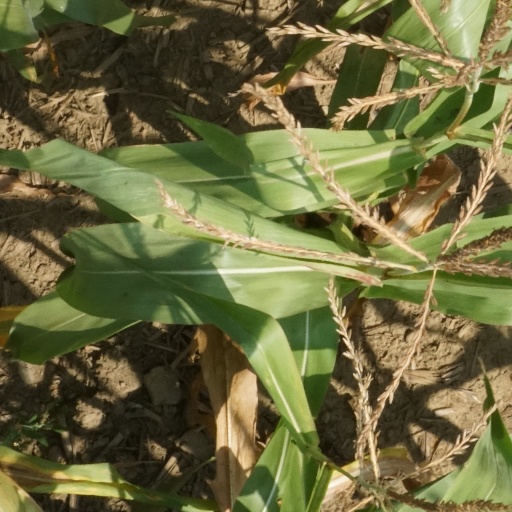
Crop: maize; corn